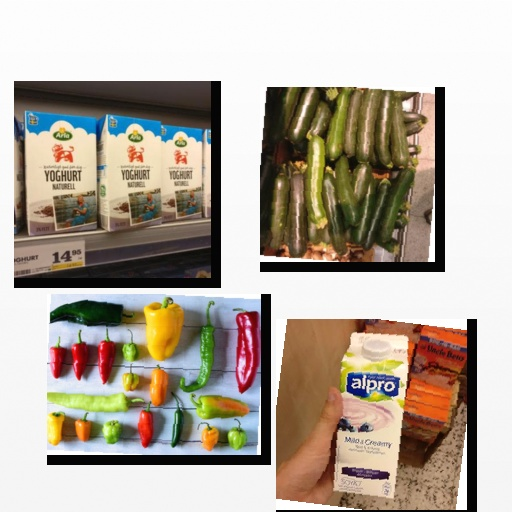
Food items: natural_yogurt, zucchini, chili_pepper, blueberry_soyghurt